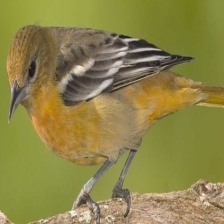
Species: BALTIMORE ORIOLE
Scientific name: ICTERUS GALBULA